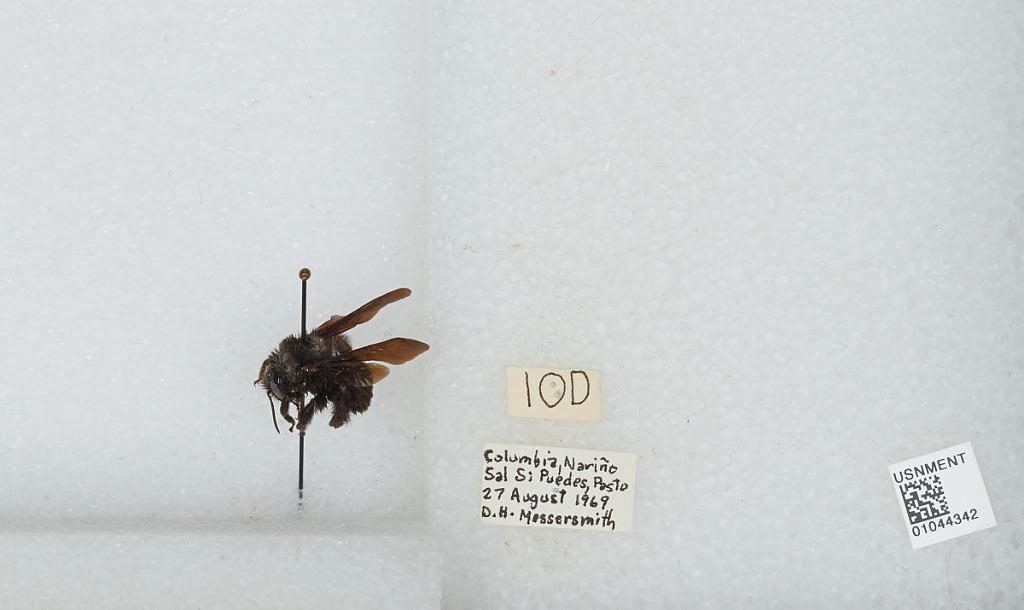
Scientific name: Bombus sp.
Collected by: D. Messersmith
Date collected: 1969-8-27
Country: Colombia
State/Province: Nariño
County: Pasto
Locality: Sal Si Puedes, Pasto